Coast Aero Center

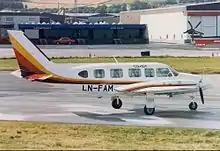
Coast Aero Center Piper PA-31 Navajo at Aberdeen Airport in 1986

Coast Air was founded in 1975, the same year as Haugesund Airport, Karmøy. It was one of two initially general aviation companies established with the opening of the airport, the other being Nordsjøfly. Coast Aero Center first operated a seaplane out of the harbor at the airport. Its early fleet consisted of a Cessna 207 and two Cessna 206.